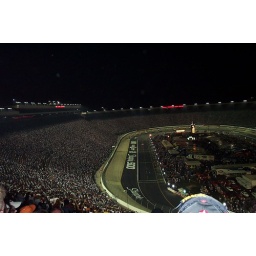
Best seats in the house